Malatya

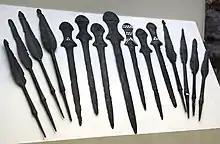
Bronze Age swords from Arslantepe, c.3000 BC, in the Malatya Museum

Arslantepe has been inhabited since the development of agriculture in the Fertile Crescent, nearly 6,000 years ago. From the Bronze Age, the site became an administrative center of a larger region in the kingdom of Isuwa. The city was heavily fortified. The Hittites conquered the city in the fourteenth century B.C. In the Hittite language, "melid" or "milit" means "honey." The name was mentioned in the contemporary sources under several variations (e.g., Hittite: "Malidiya" and possibly also "Midduwa"; Akkadian: Meliddu; Urartian: Meliṭeia).